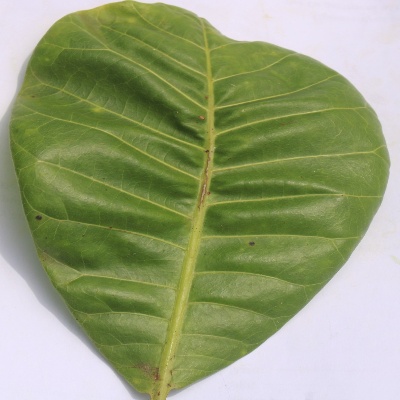
Crop: Cashew
Condition: anthracnose